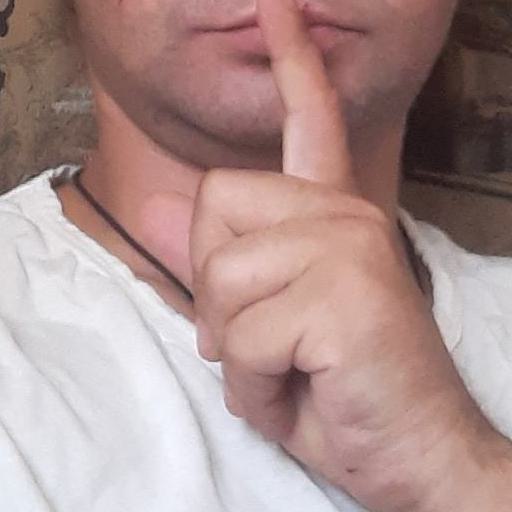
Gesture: mute